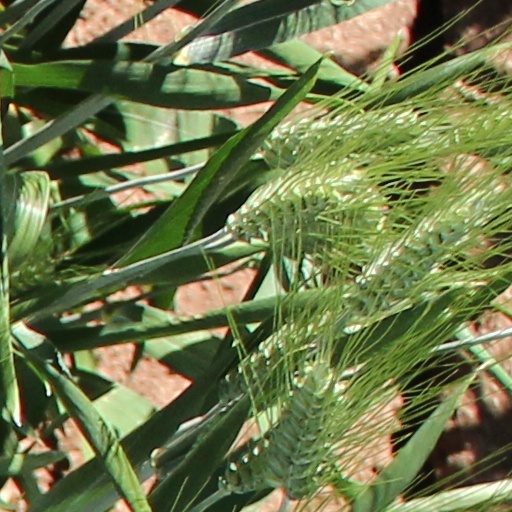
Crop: wheat